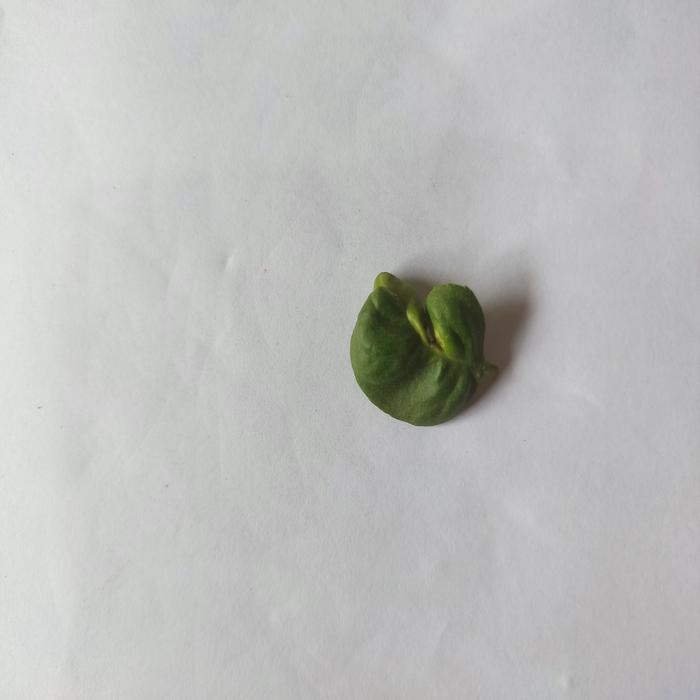
Crop: Lemon
Leaf condition: Leaf_Curl